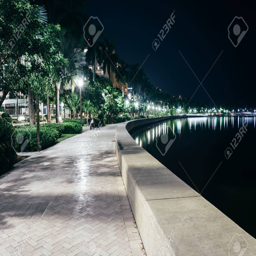
path along body of water at night .